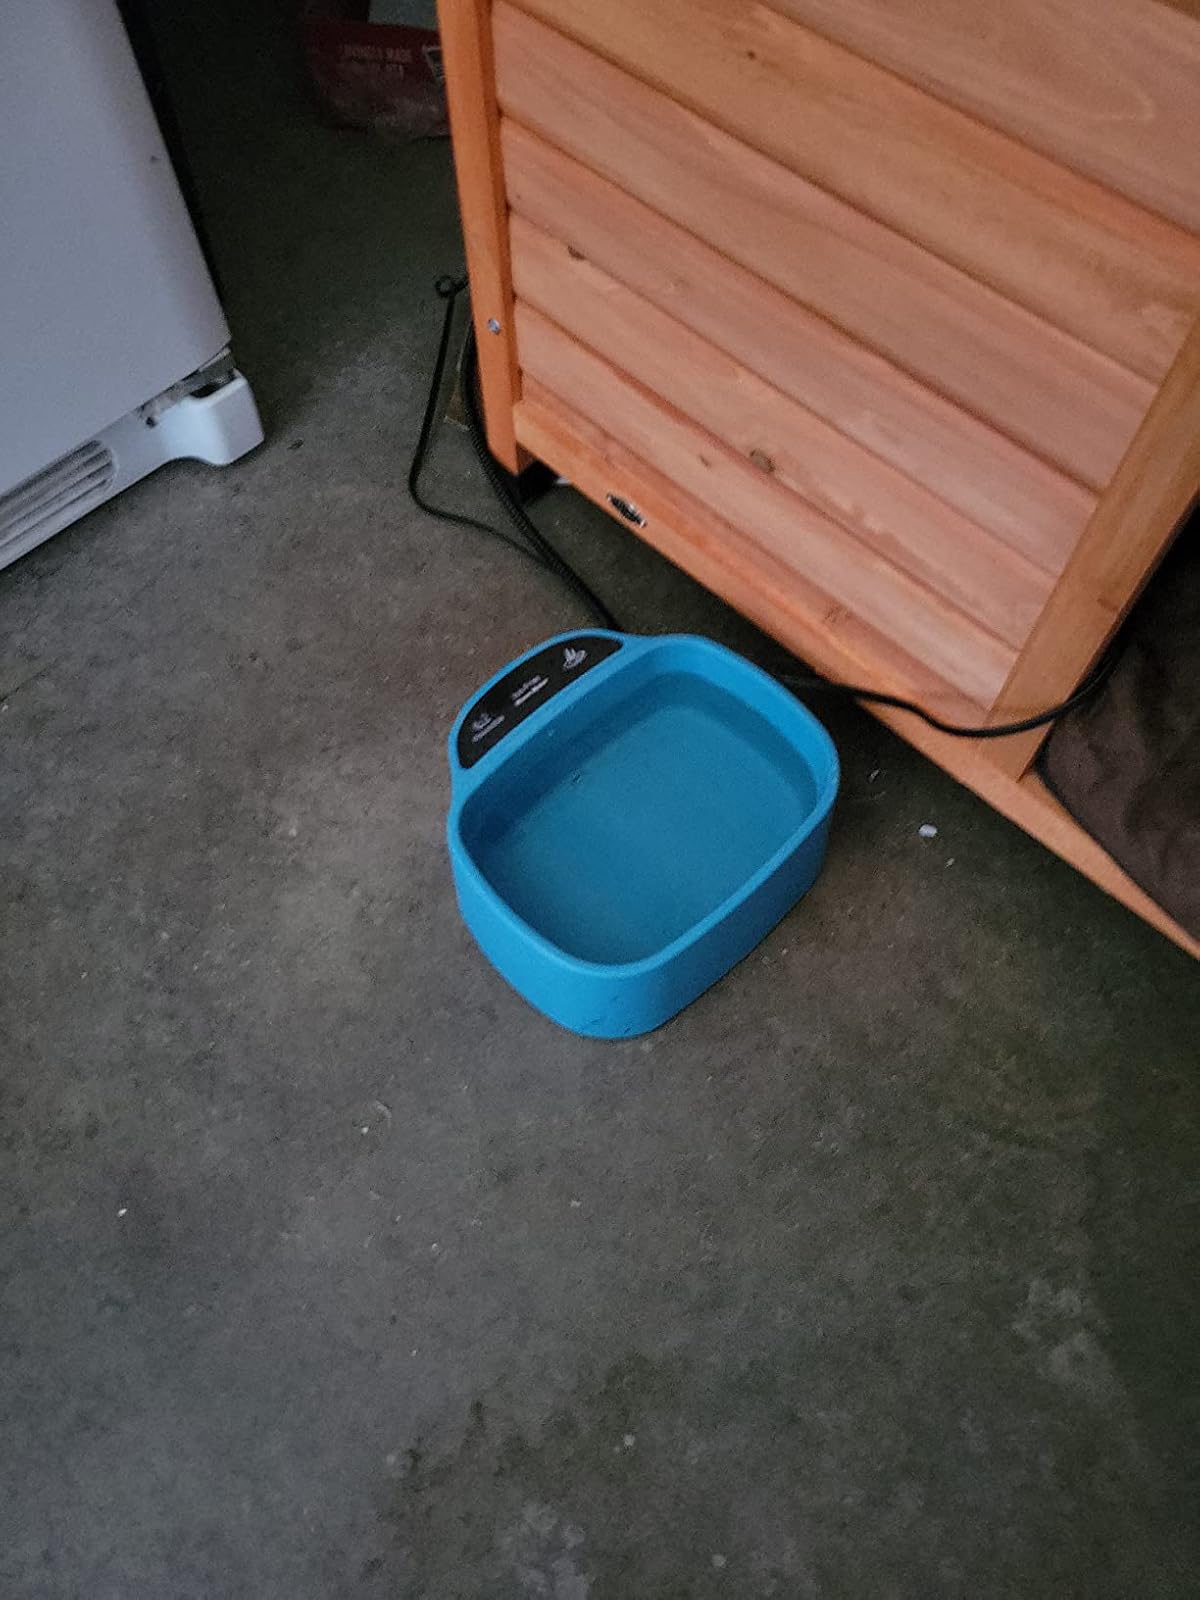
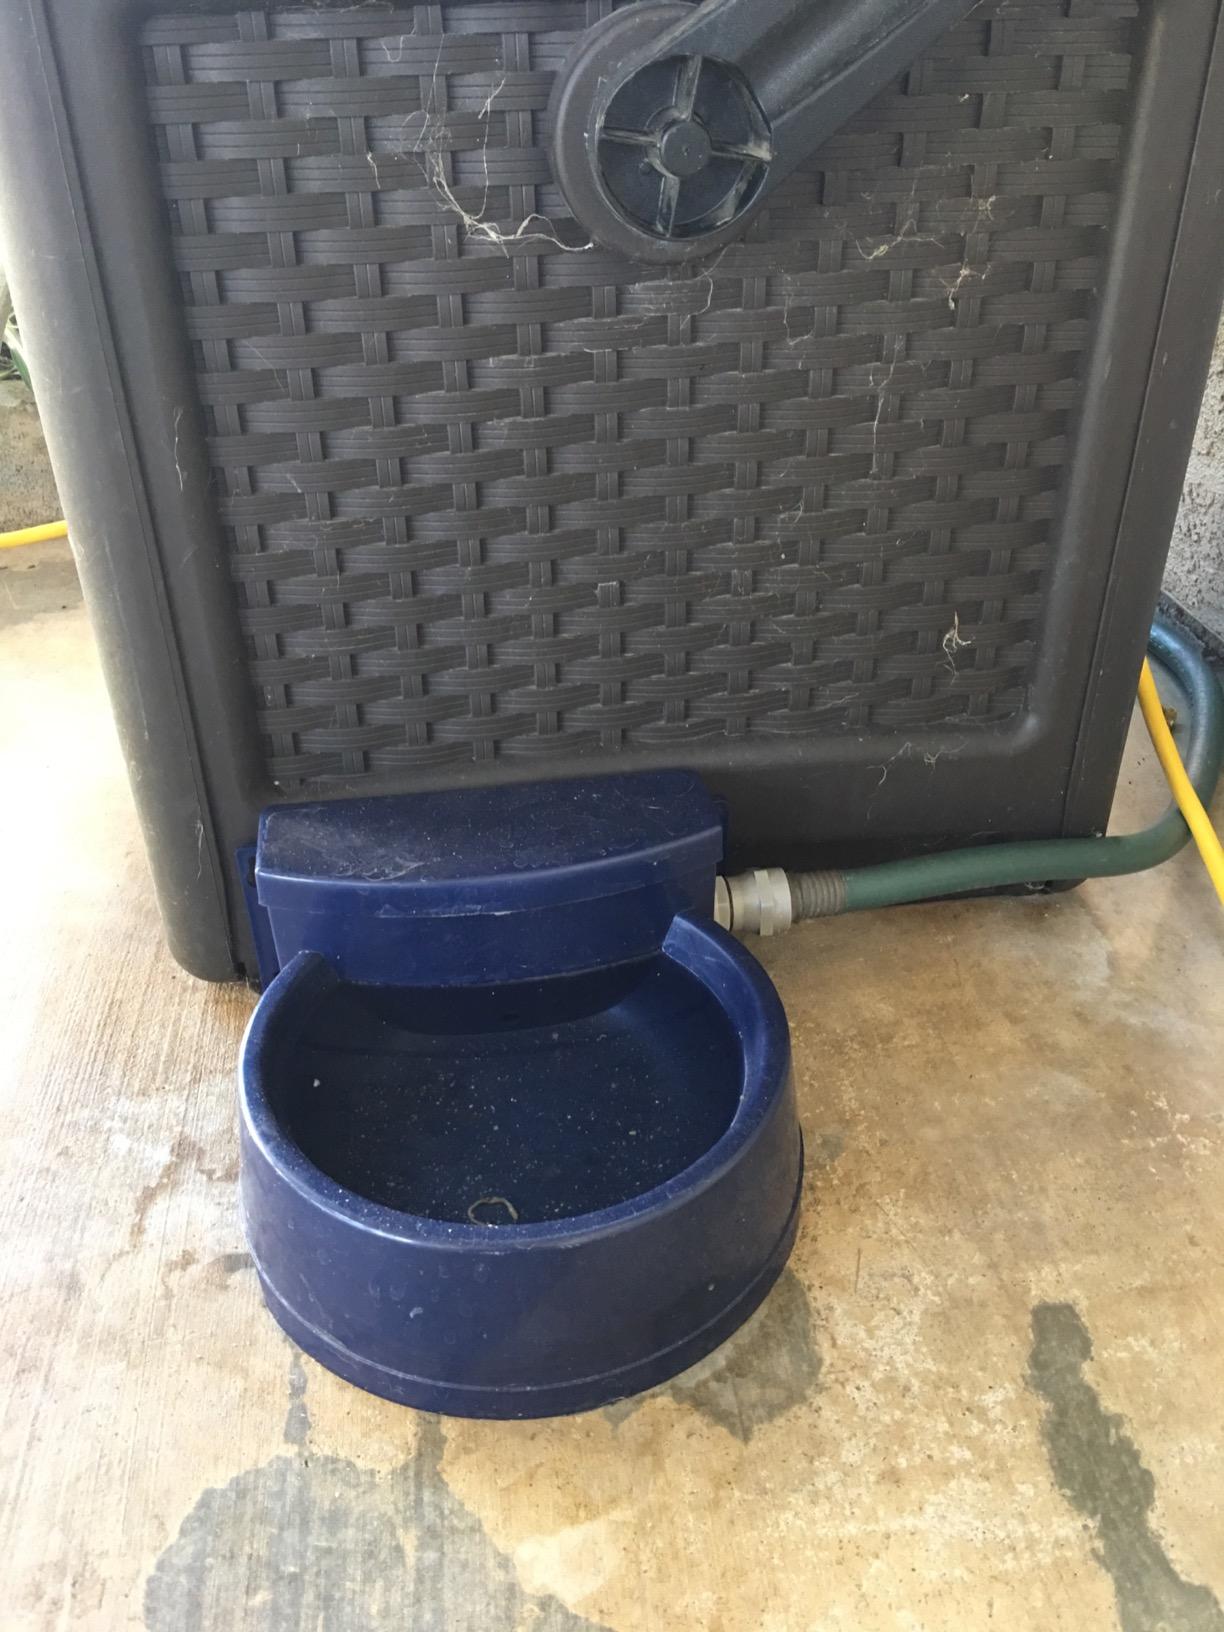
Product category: items_bowl
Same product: no